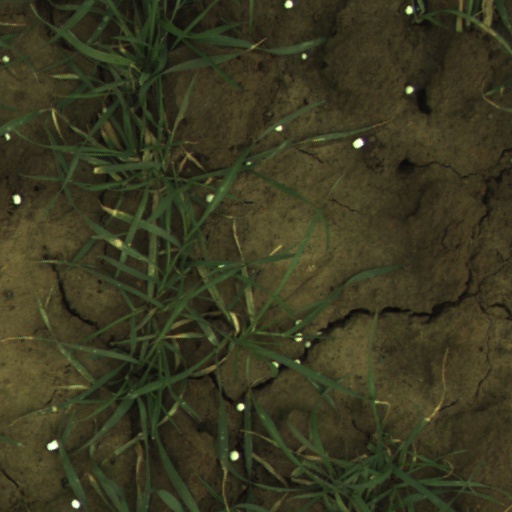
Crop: wheat